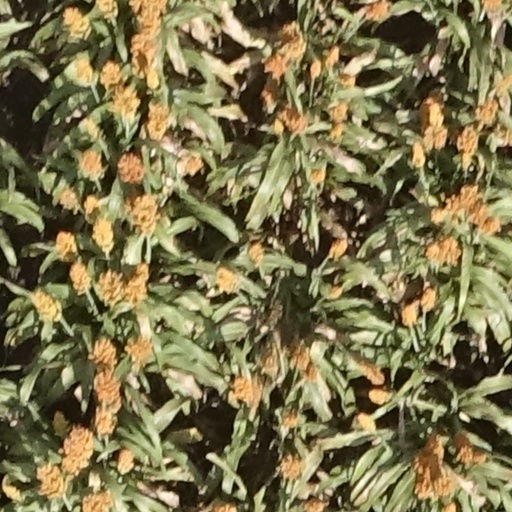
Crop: sorghum